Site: brandenburg
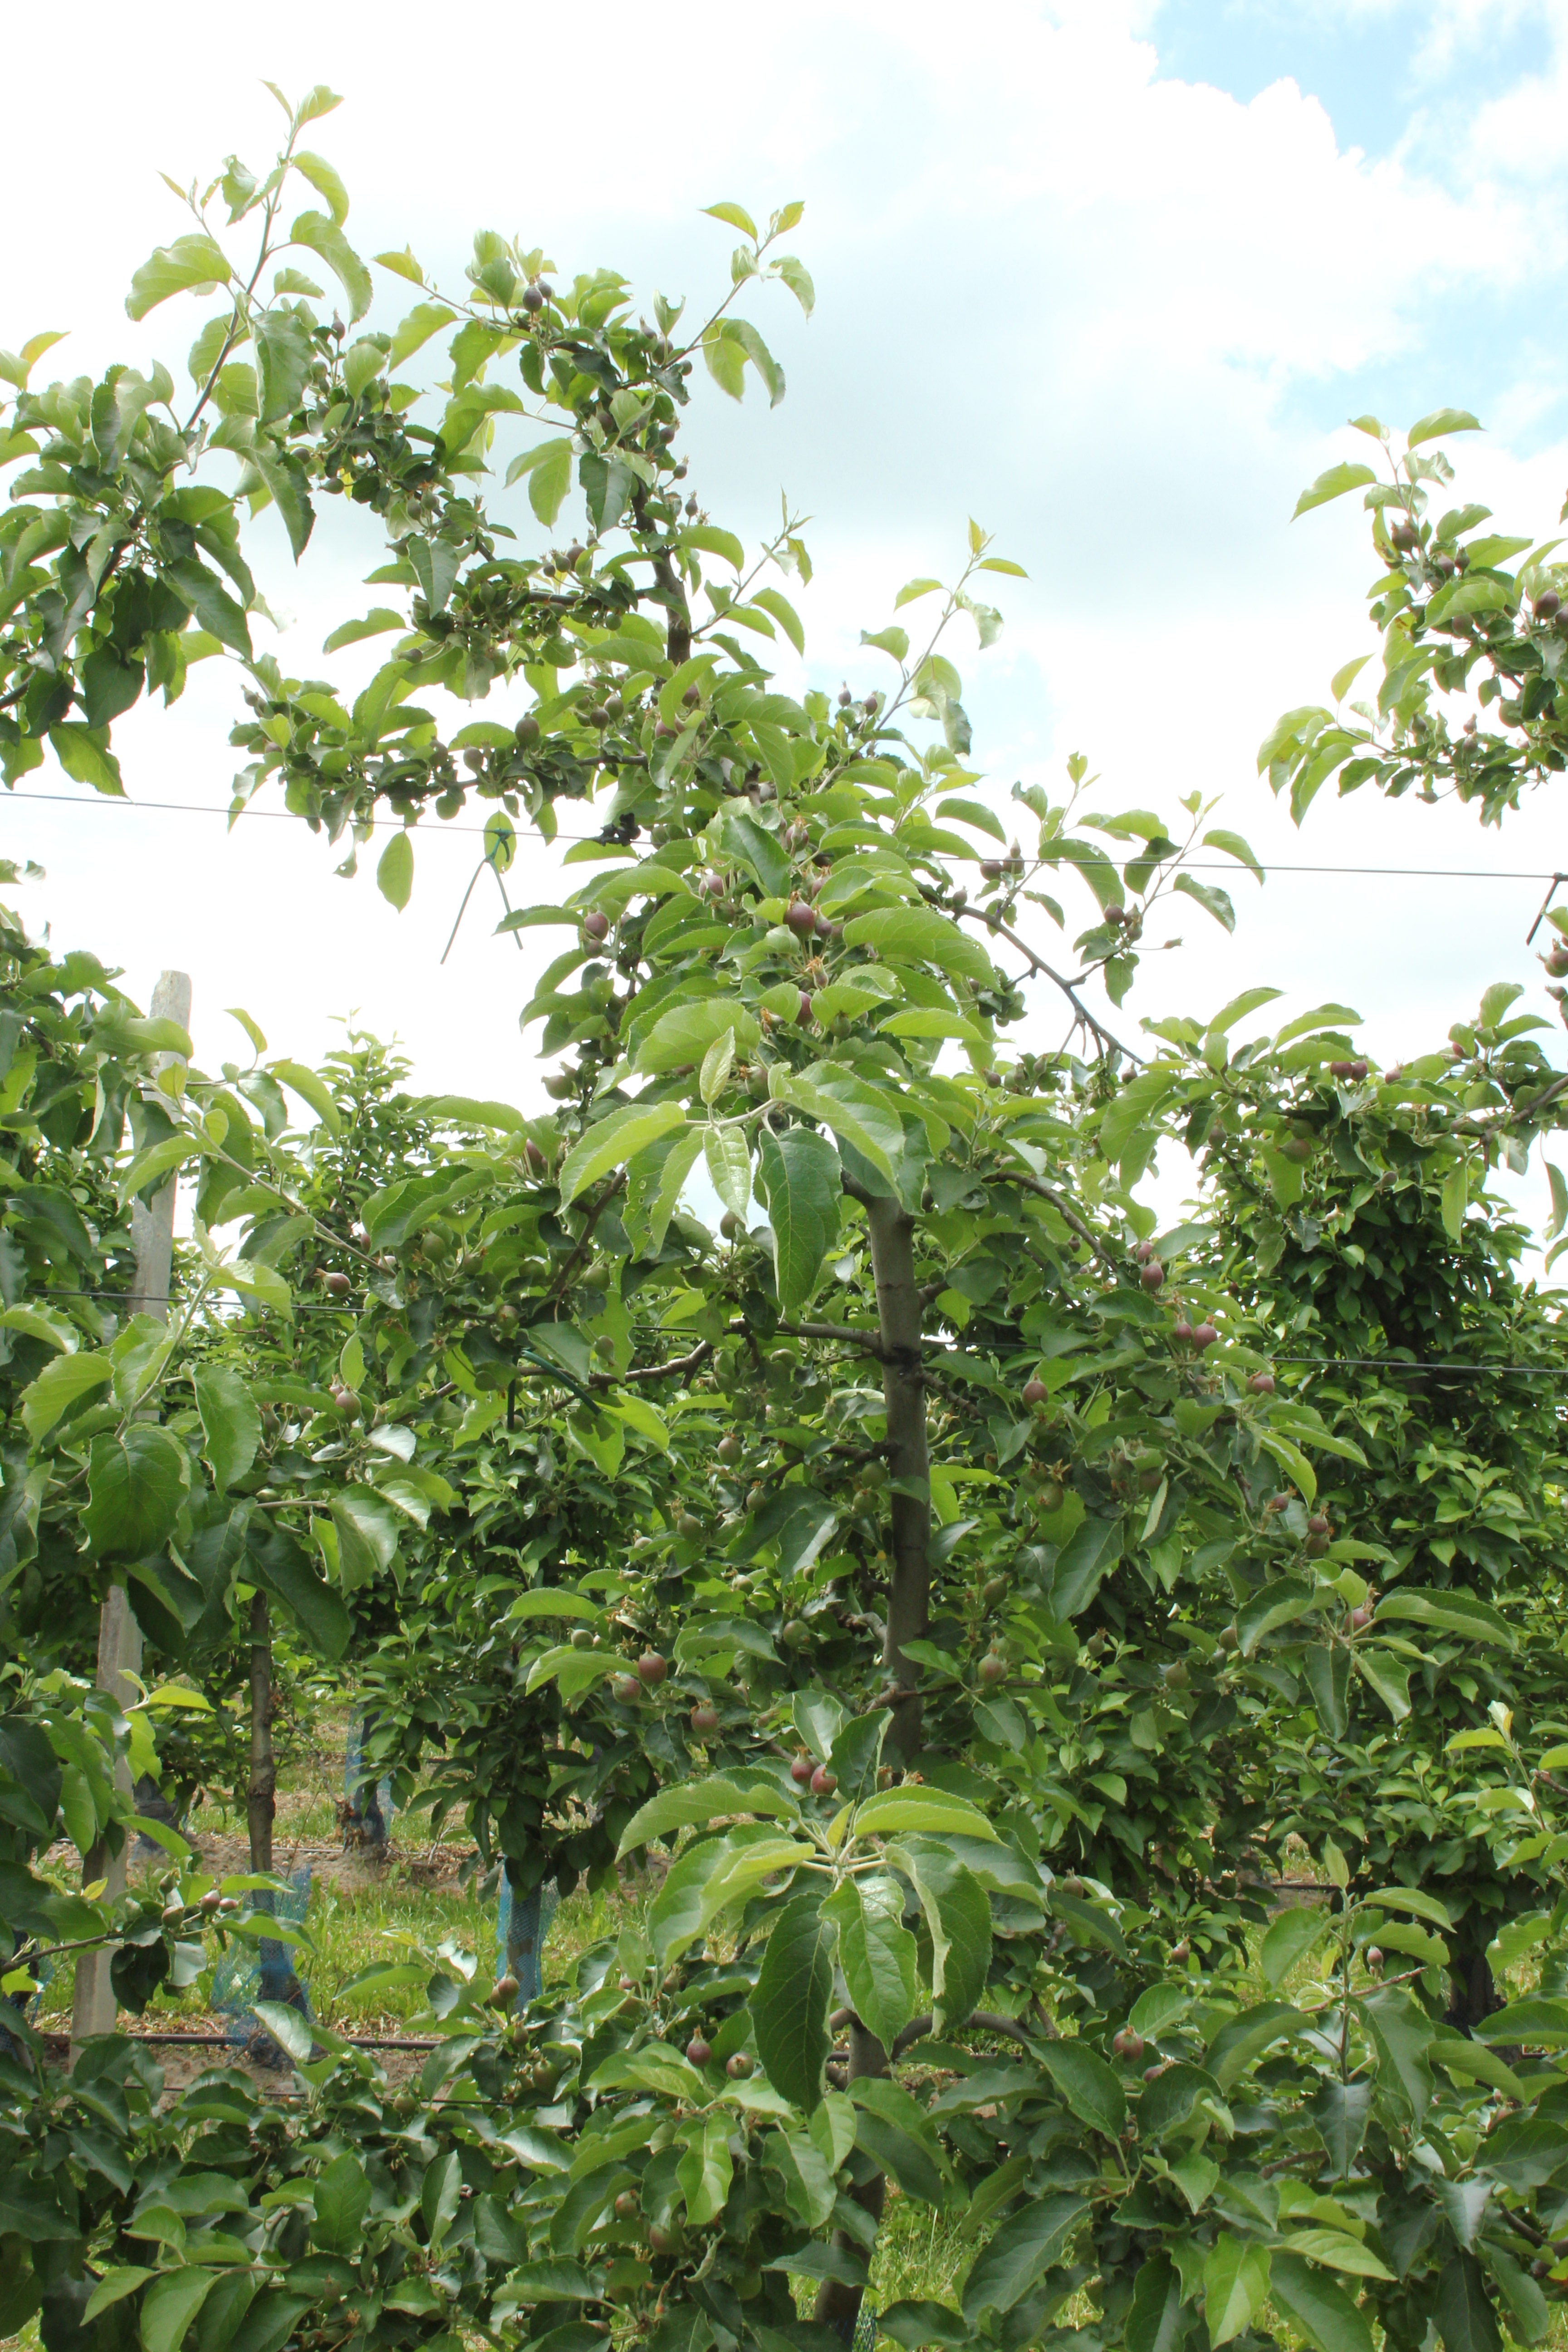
Growth stage (BBCH 72): Development of fruit